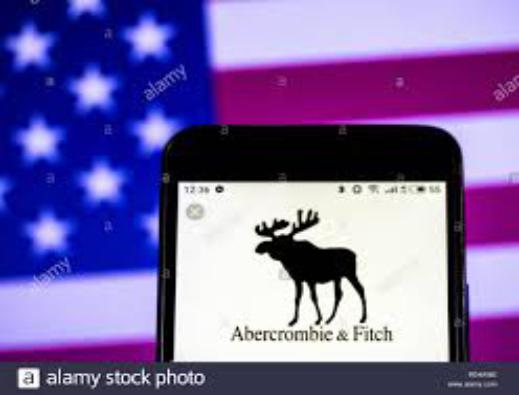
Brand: Abercrombie
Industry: Clothes